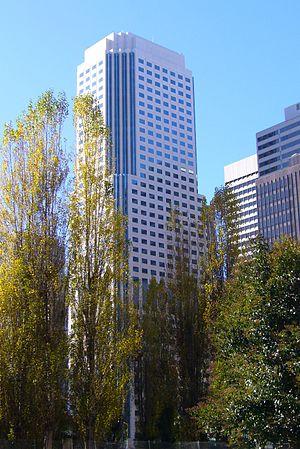
Le 50 Fremont Center est un gratte-ciel de San Francisco, aux États-Unis.
La liste des plus hautes constructions de San Francisco classe par hauteur les gratte-ciel édifiés dans les limites de la commune de San Francisco en Californie. Actuellement, le plus haut immeuble de la ville est la Transamerica Pyramid, qui mesure 260 mètres et qui est le 32ᵉ gratte-ciel le plus haut des États-Unis. Le deuxième plus grand immeuble s’appelle 555 California Street : il abrite les bureaux du Bank of America Center.